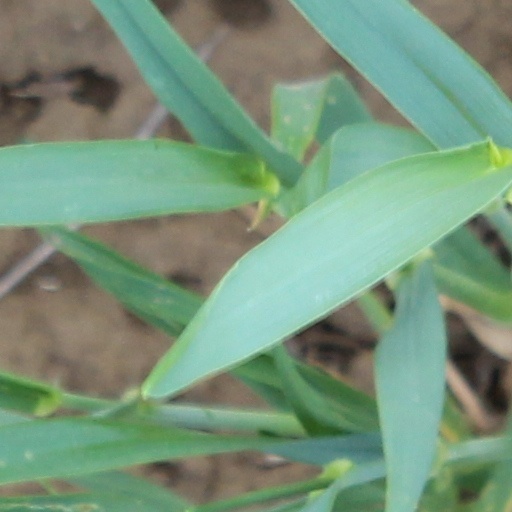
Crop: wheat